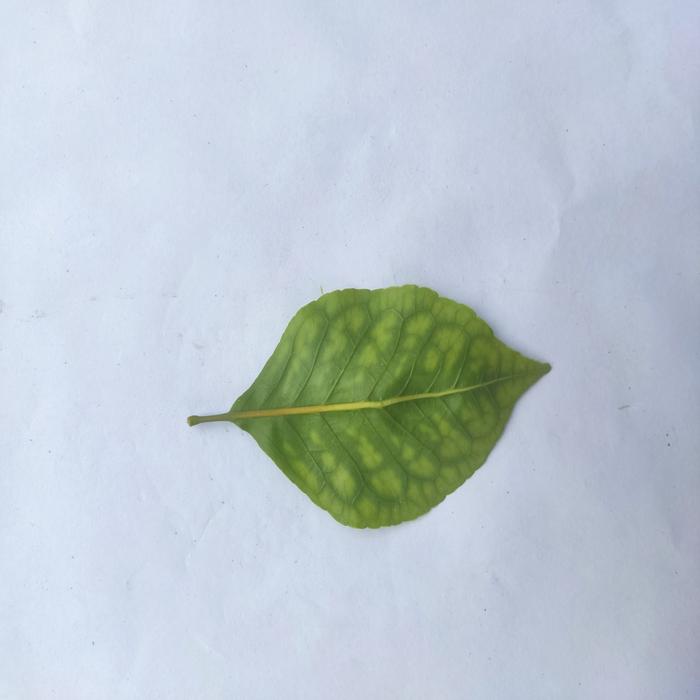
Crop: Aegle Marmelos
Leaf condition: Leaf_Spot